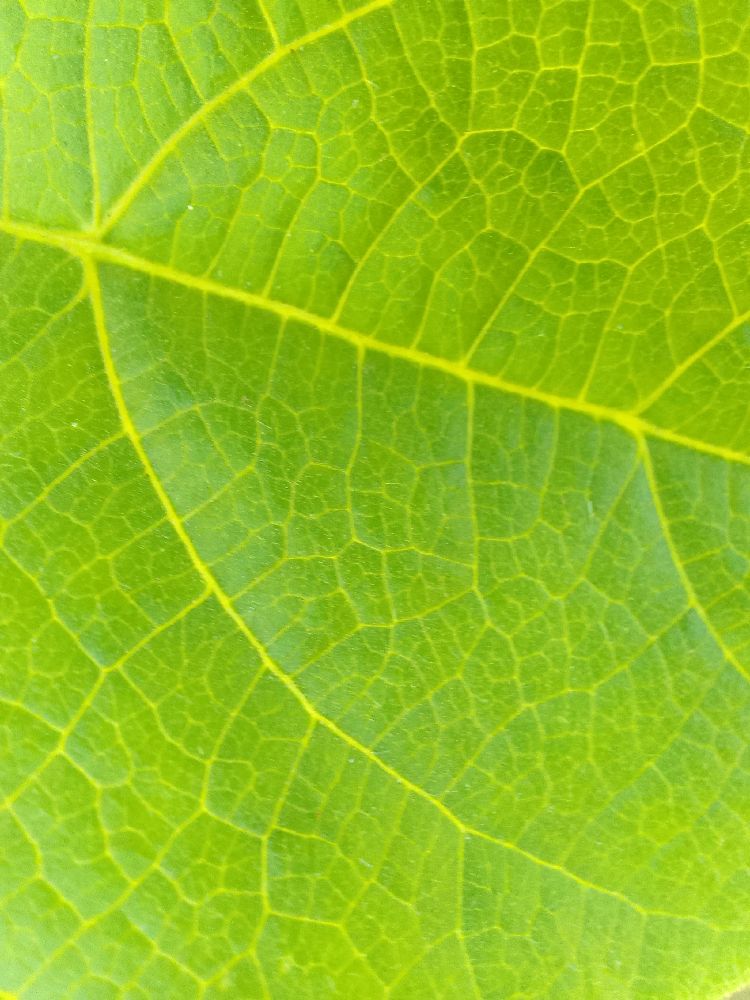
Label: healthy